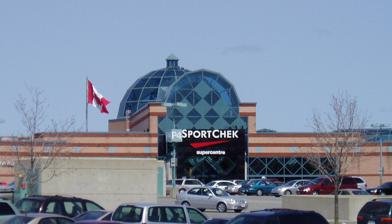
Building: Place d'Orléans
Country: Canada
Year built: 1979
Shopping mall Place d'Orléans Place d'Orléans from the Sport Chek entrance Coordinates 45°28′40″N 75°30′59″W / 45.47778°N 75.51639°W / 45.47778; -75.51639 Address 110 Place d'Orléans Drive Ottawa , Ontario K1C 2L9 Opening date 1979 Owner Primaris REIT No. of stores and services 130 No. of anchor tenants 3 Total retail floor area 734,477 sq ft or 68,235.1 m 2 No. of floors 2 Public transit access Place d'Orléans Website www .placedorleans .com Place d'Orléans ( / p l æ s d ɔːr ˈ l iː n z / ; French : [plas dɔʁleɑ̃] ) is a shopping mall in Orléans suburb of Ottawa , Ontario , Canada. The property is about 740,000 sq ft (69,000 m 2 ) and has approximately 132 stores and services. Place d'Orléans was originally constructed in 1979 and underwent major expansions in 1984, 1988, and 1990 to arrive at its current size and configuration. It was one of the last enclosed malls built in Ottawa. Like many of its counterparts in North America, Place d'Orléans has been struggling to survive in the era of the big-box "power centres". The Hudson's Bay at Place d'Orléans expanded in 1999, opening a large "home store". This resulted in Hudson's Bay taking over a large section of the north side's upper level further reducing the number of smaller stores. At the same time Hudson's Bay relocated into the former Eaton's location. The mall's food court underwent a renovation under which it was moved to the ground floor of the mall where it was opened on November 1, 2019. Place d'Orléans's architecture later inspired the Meadowhall Shopping Centre in Sheffield , England. The mall's previous achors have included Eaton's, Woolco , Robinson's , Consumers Distributing , Walmart , Zellers , and Target , many of which were located northeastern wing of the mall which was demolished and rebuilt in 2017. The new space houses Mark's and Aub44. Some of Place d'Orléans's current tenants include Hudson's Bay , Sport Chek , Mark's , H&M , Dollarama , Bath & Body Works , The Body Shop , Ardene , GoodLife Fitness , Tim Hortons , Starbucks , New York Fries , Subway , and A&W . The mall has also housed non-traditional tenants including the Royal Canadian Mounted Police (RCMP), the Canada Mortgage and Housing Corporation (CMHC), and a Service Canada passport office. Place d'Orléans is served by Place d'Orléans station . The station serves as an east-end hub for OC Transpo , connecting local bus routes to the Transitway . The station also has a park and ride facility on the opposite side of Highway 174 which is linked by a pedestrian bridge. The expansion of the Confederation Line will see Place d'Orléans station converted into an LRT station in 2025. References